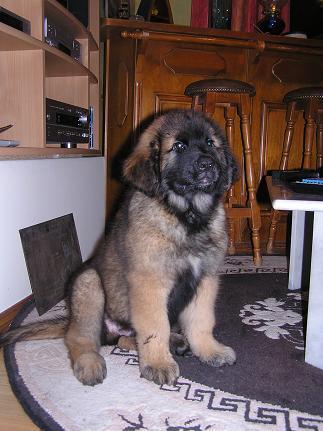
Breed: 214-n000019-Leonberg